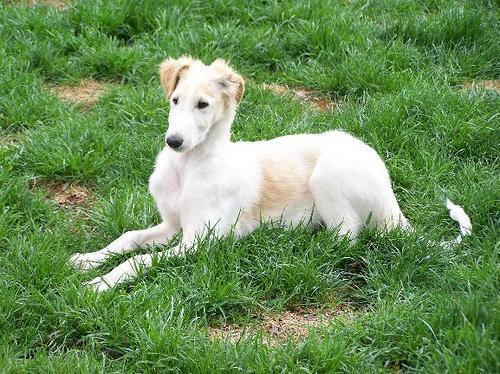
borzoi